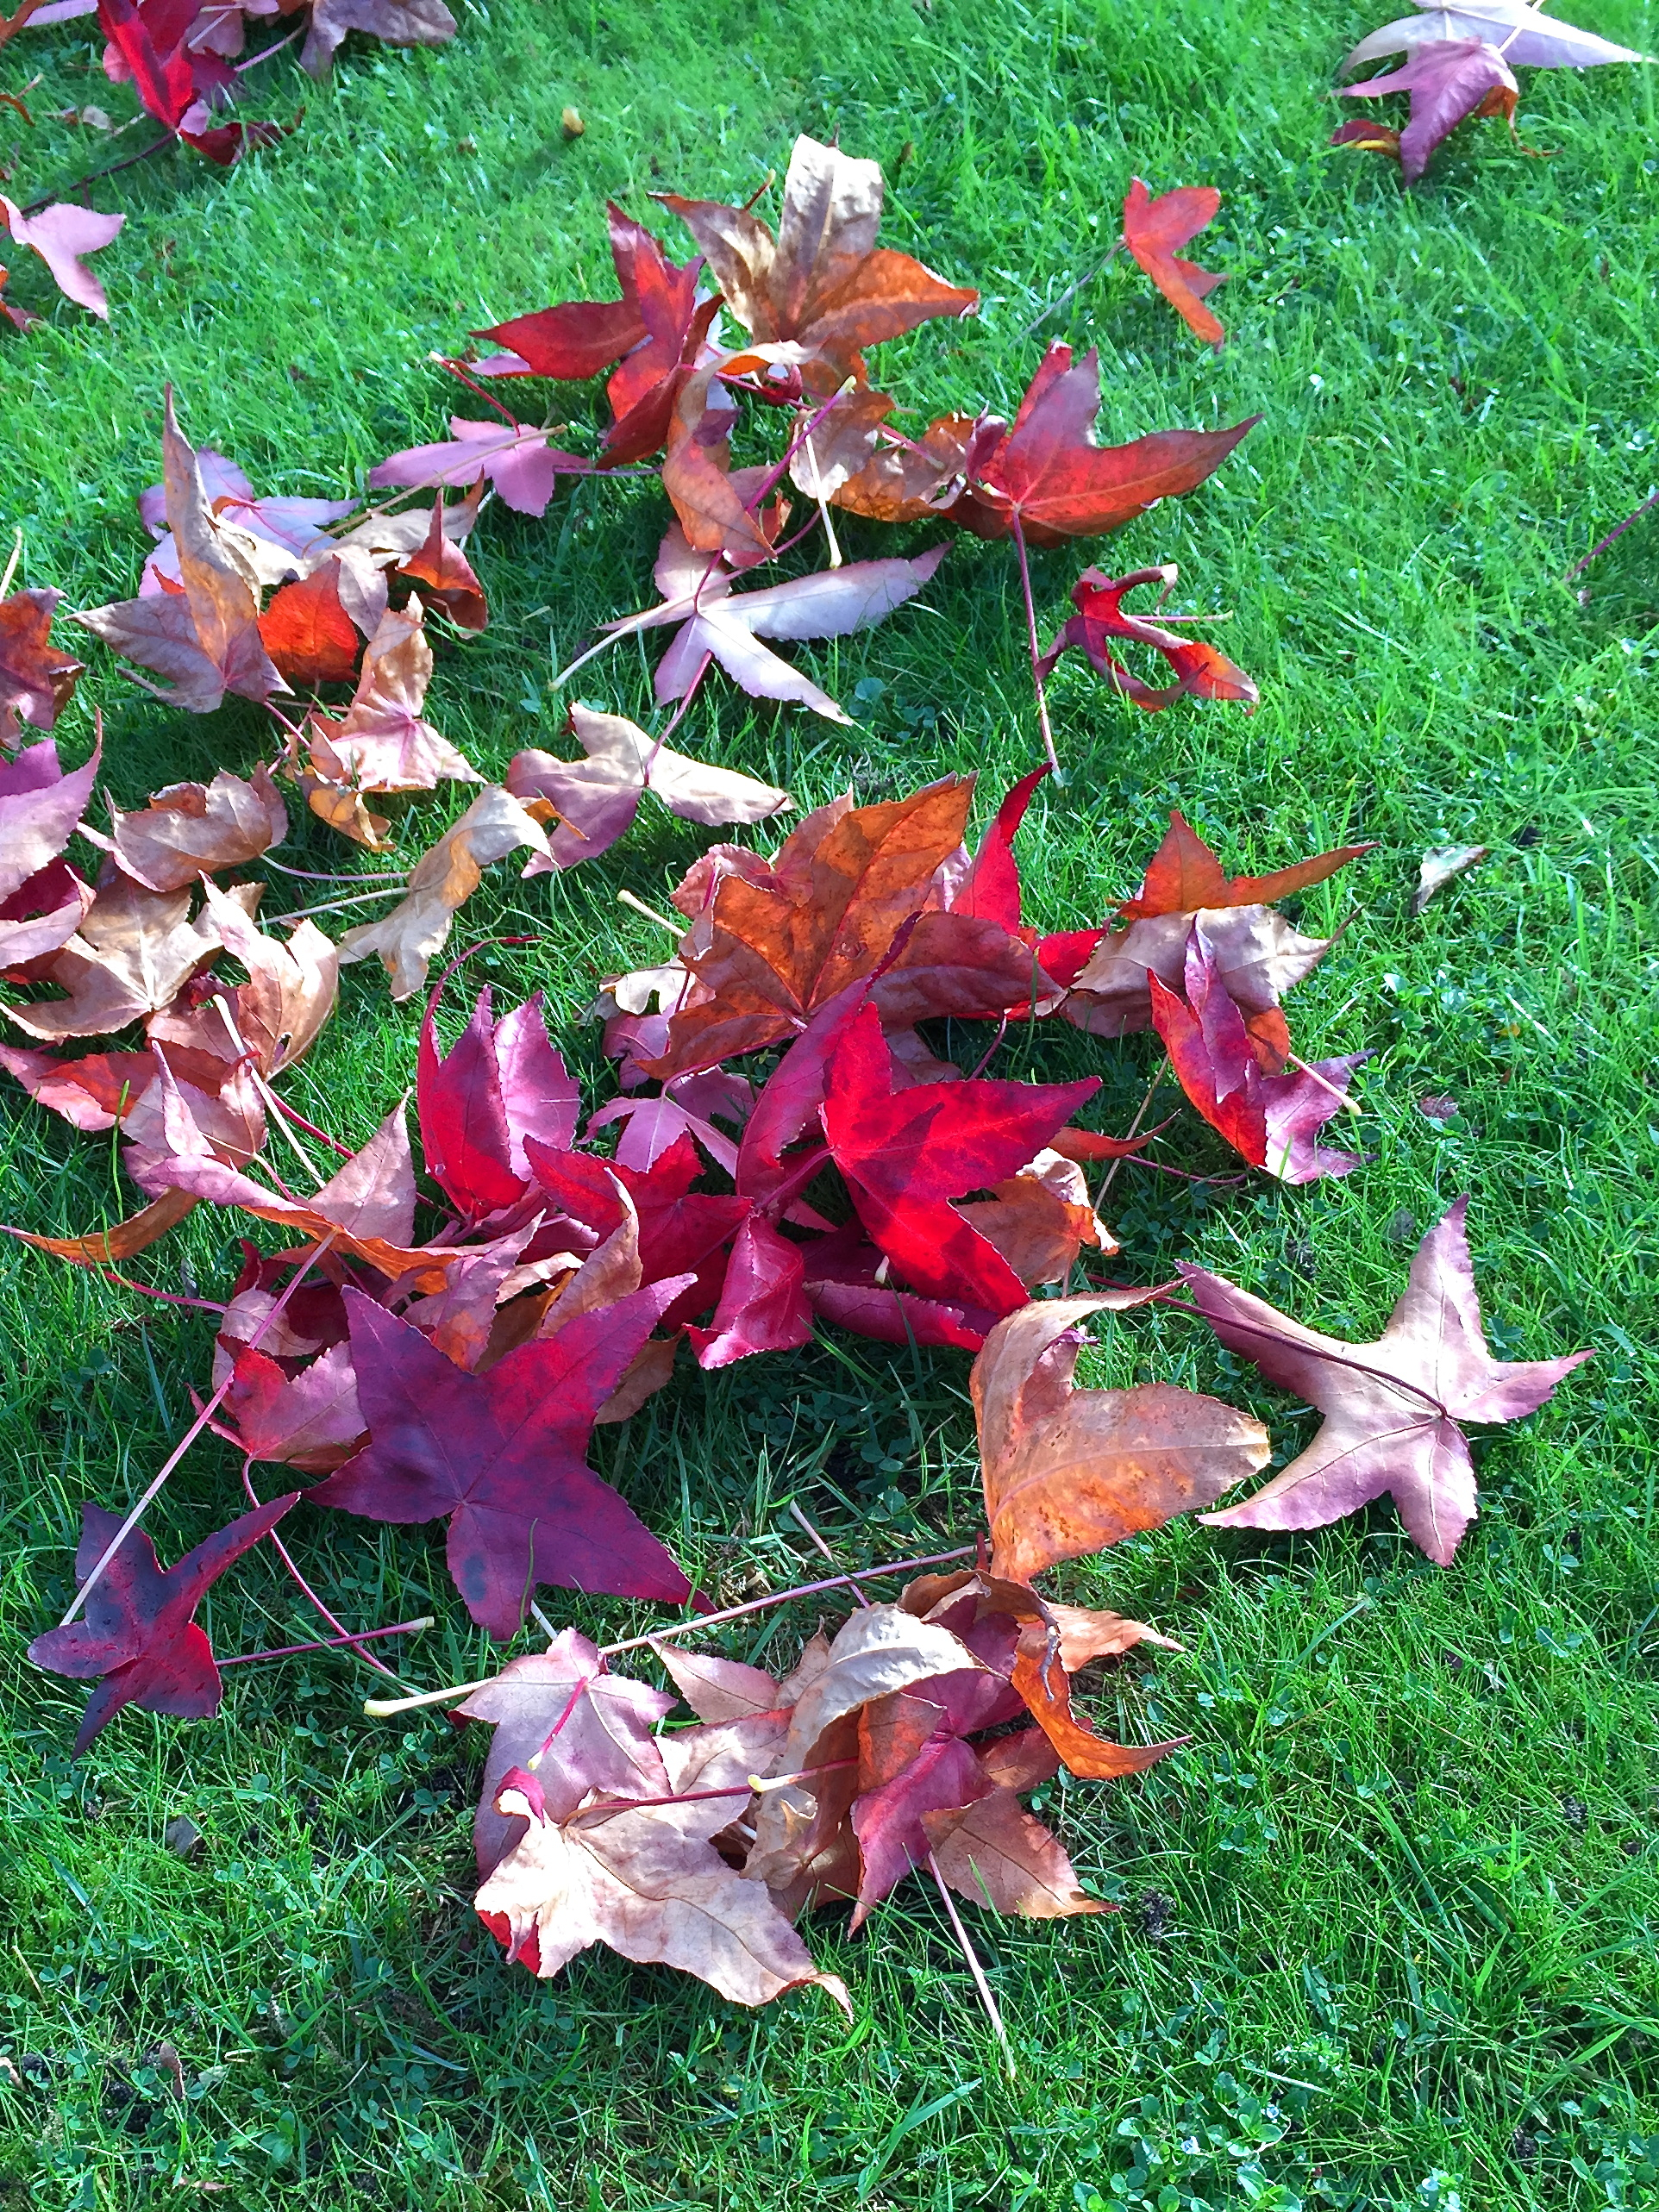
tree, grass, plant, lawn, leaf, fall, flower, petal, green, red, autumn, botany, garden, flora, wildflower, leaves, holland, colors, shrub, yard, iphone6, changing, photostream, flowering plant, land plant